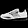
Label: Sneaker